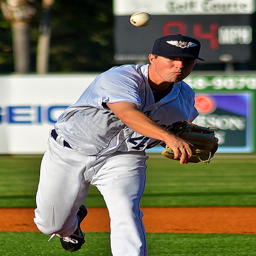
The man is pitching the baseball during the game.
A baseball player has just pitched a ball.
A man throwing a baseball from his hand.
A man pitching a baseball while standing on a baseball field.
a guy throwing a baseball on the field